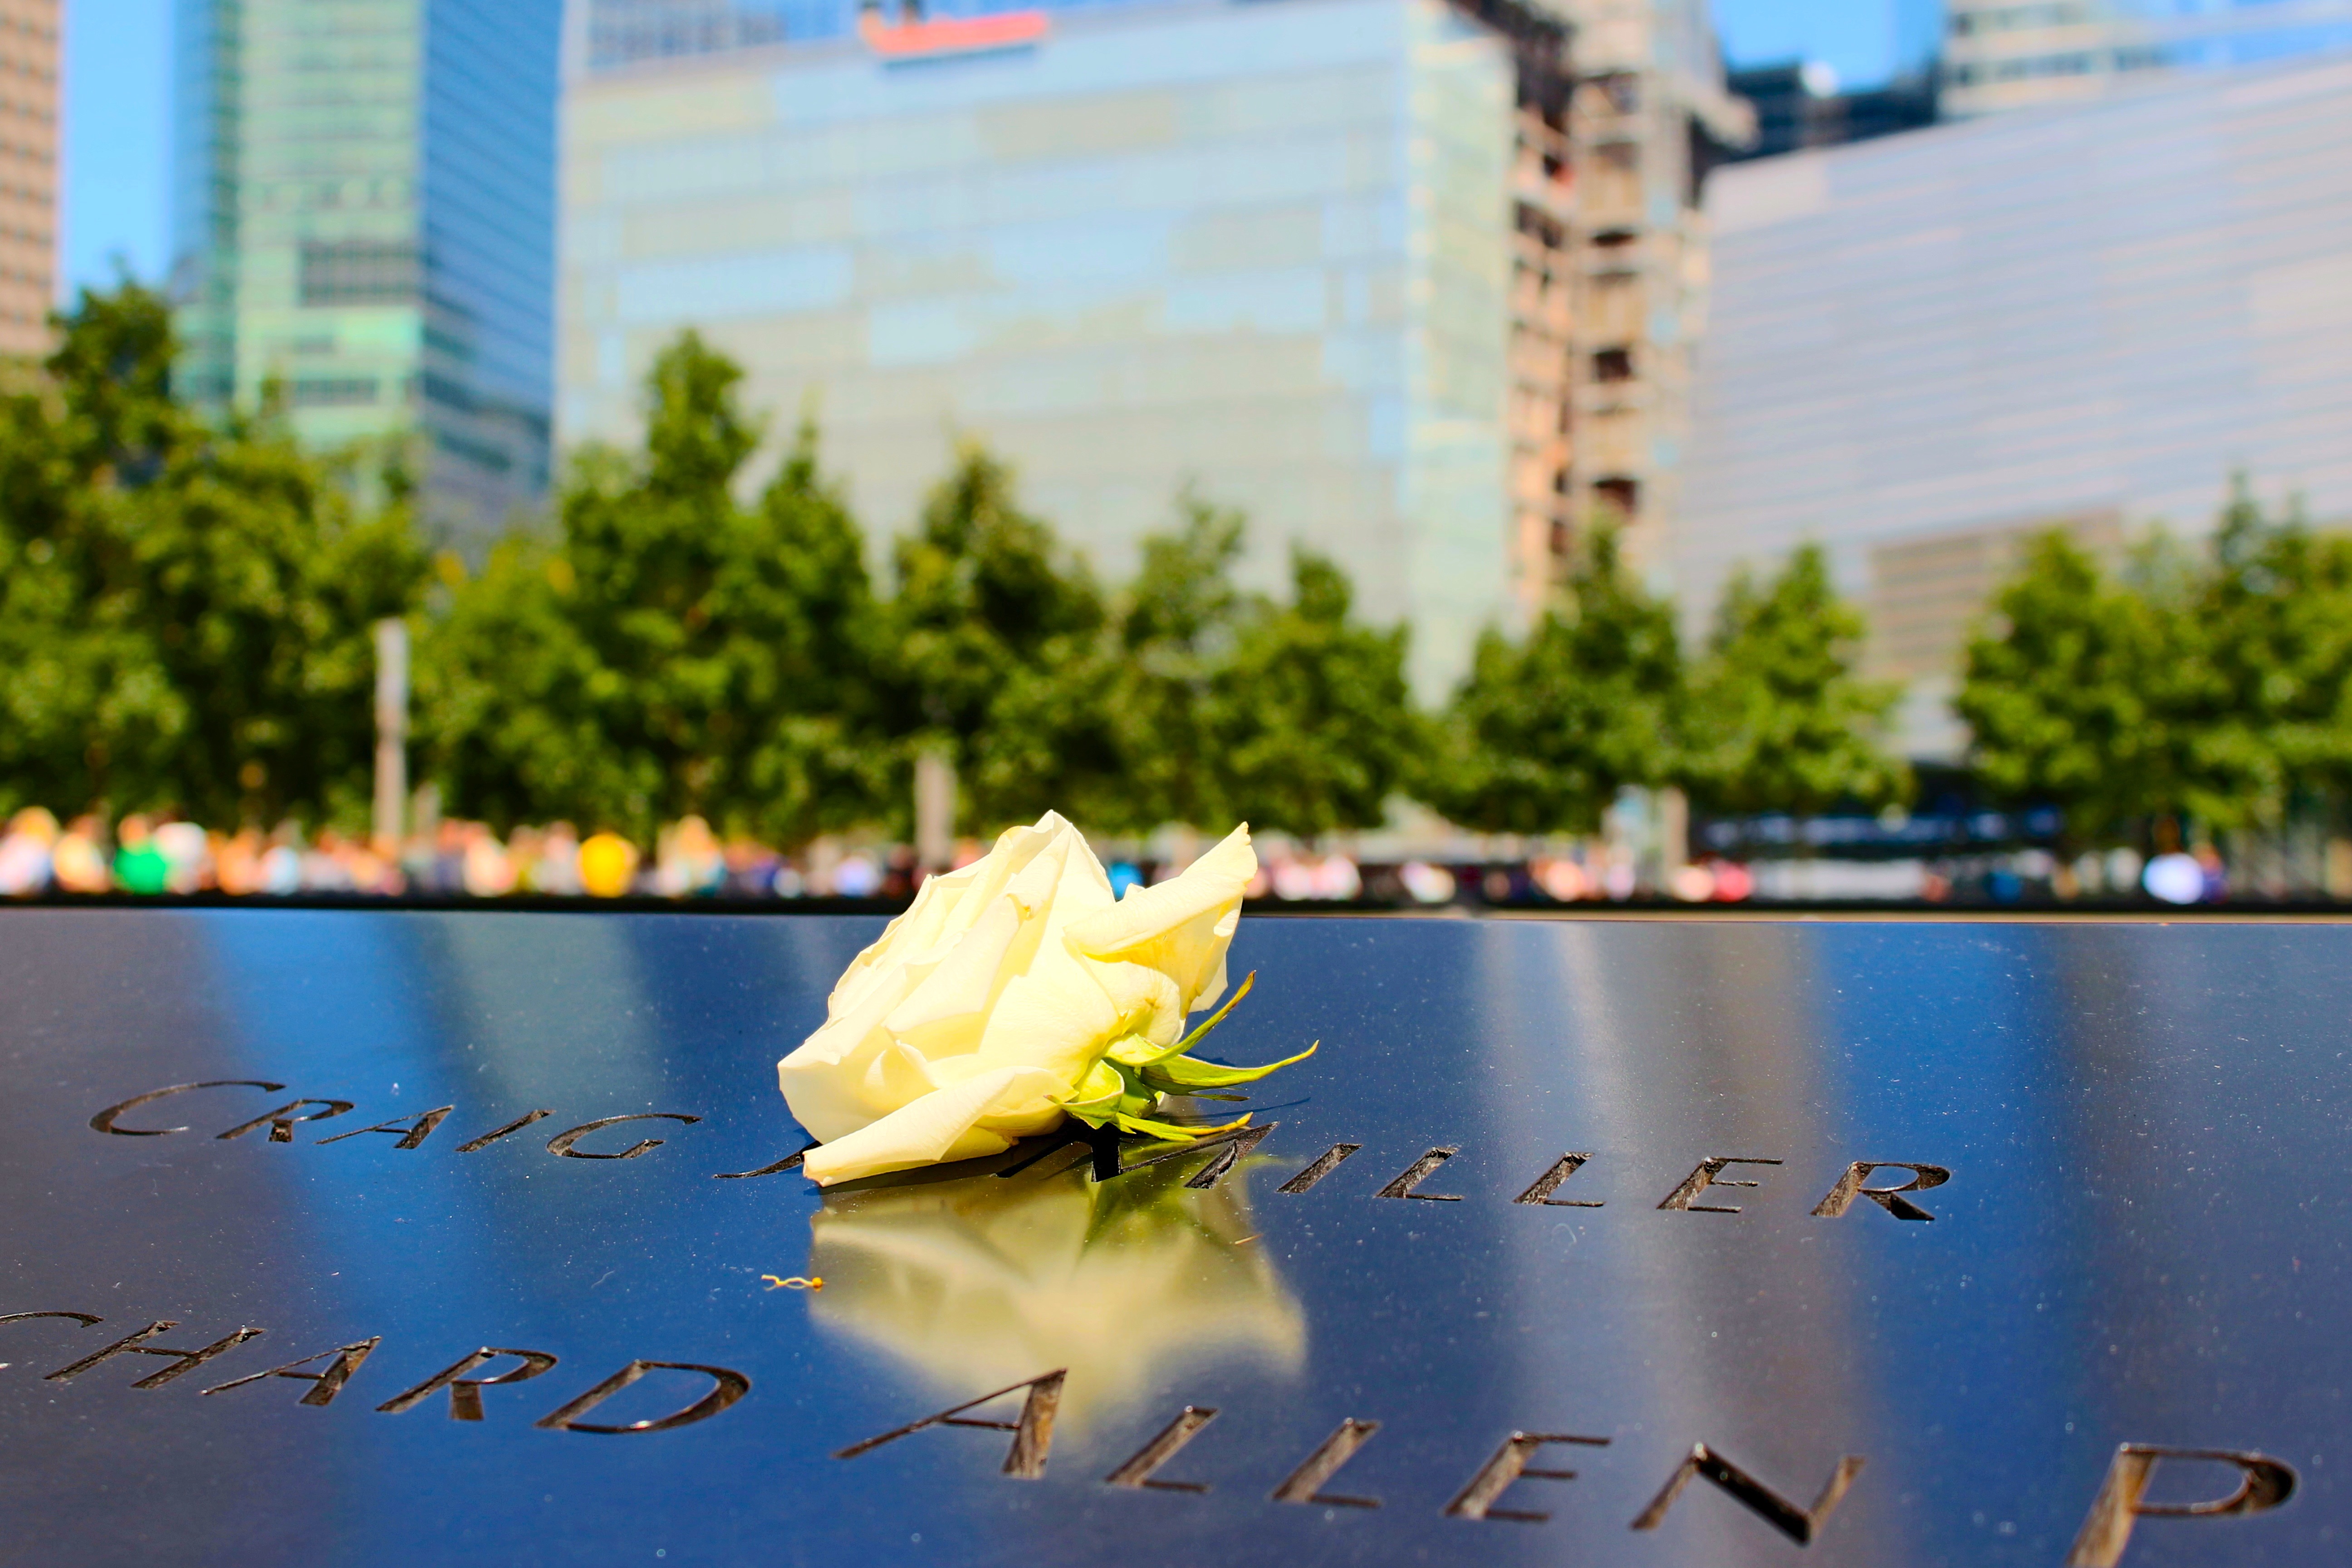
water, leaf, flower, reflection, color, blue, yellow